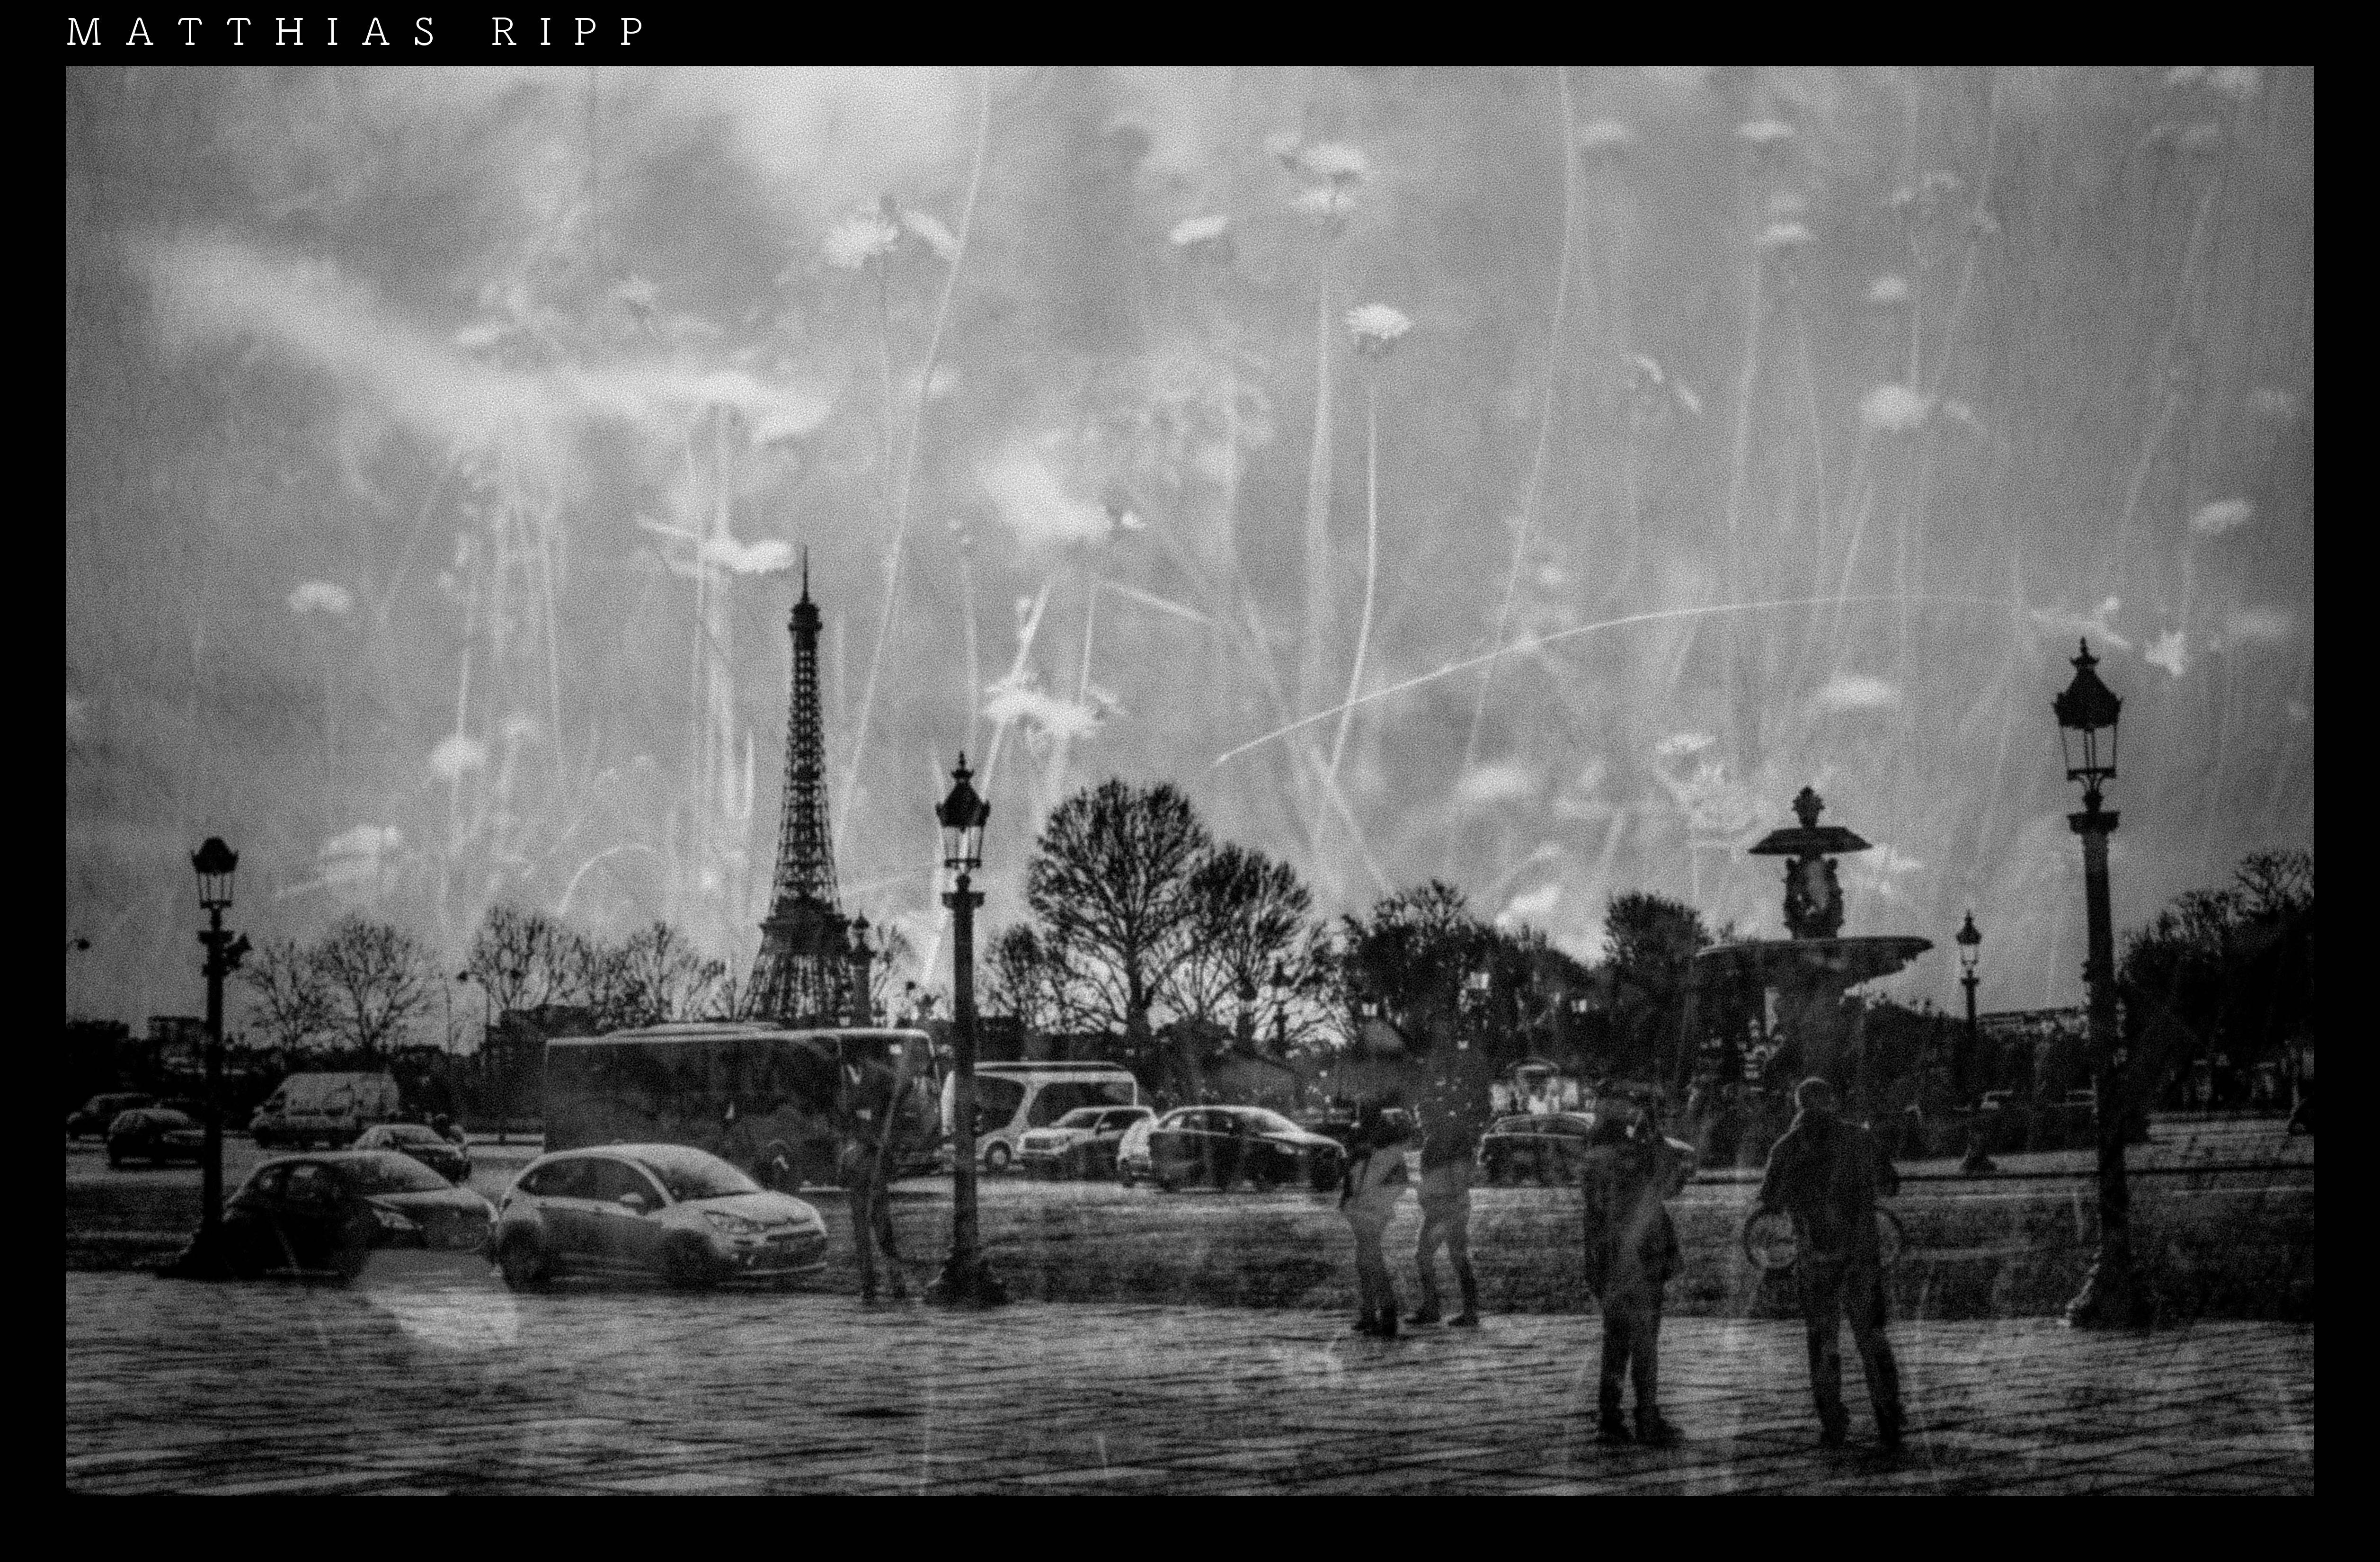
black and white, street, photography, texture, city, paris, urban, france, tower, darkness, monochrome, art, pop, dream, eiffel, 35mm, photograph, kunst, sony, image, fantasy, zeiss, fullframe, strase, rx1rii, artful, statt, screenshot, monochrome photography, album cover, film noir